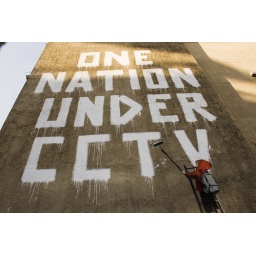
Just off oxford street by the post office